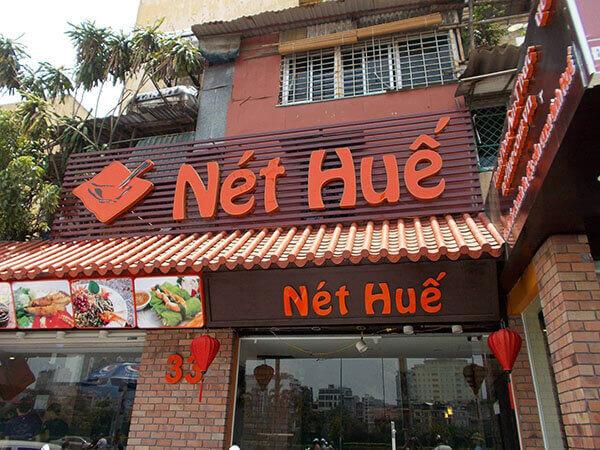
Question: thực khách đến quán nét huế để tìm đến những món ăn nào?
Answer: những món ăn của người huế